World Rugby Sevens Challenger Series

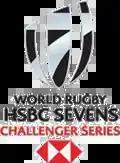
2020 logo

The first season of the challenger series was impacted by the COVID-19 pandemic with the 2020 women's tour to South Africa being cancelled altogether and the men's final knock-out event planned for Hong Kong also cancelled.